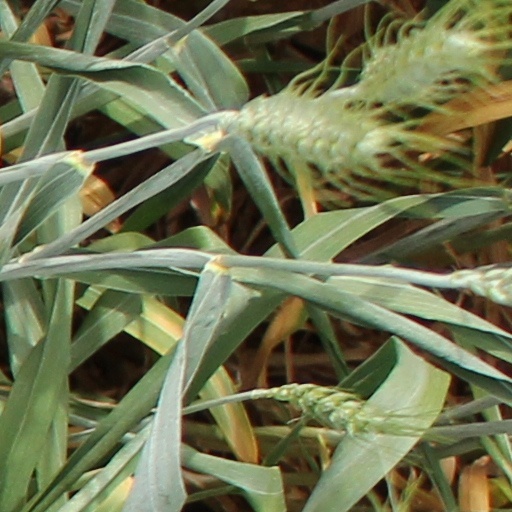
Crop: wheat